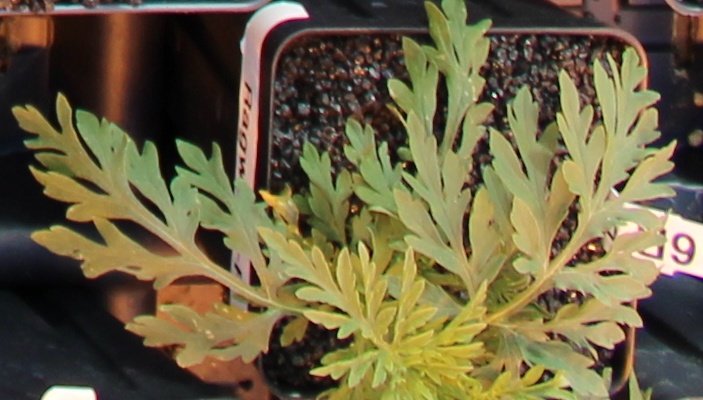
Label: Ragweed